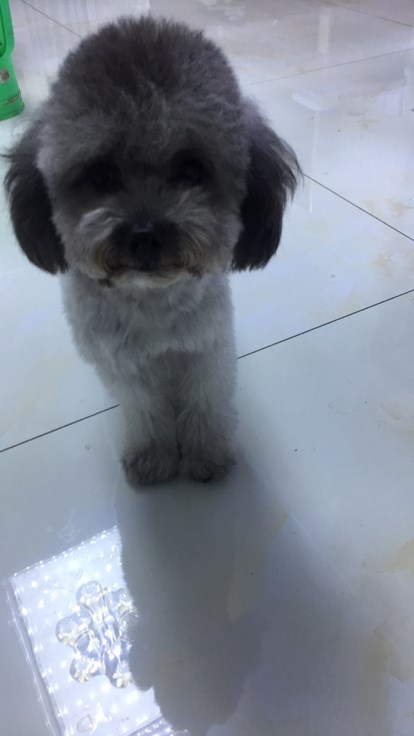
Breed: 7449-n000128-teddy